2nd Pavlograd Life Hussar Regiment

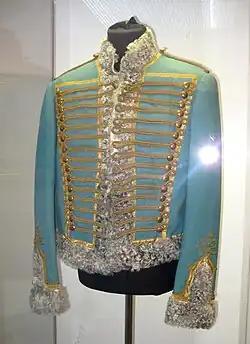
Uniform worn by actor playing Vasily Denisov in the "War and Peace" film series

In Leo Tolstoy's novel "War and Peace" characters Nikolai Rostov and Vasily Denisov are depicted as officers in the regiment. For narrative purposes, Tolstoy depicted the regiment as fighting in the Battle of Ostrovno, which it did not participate in.